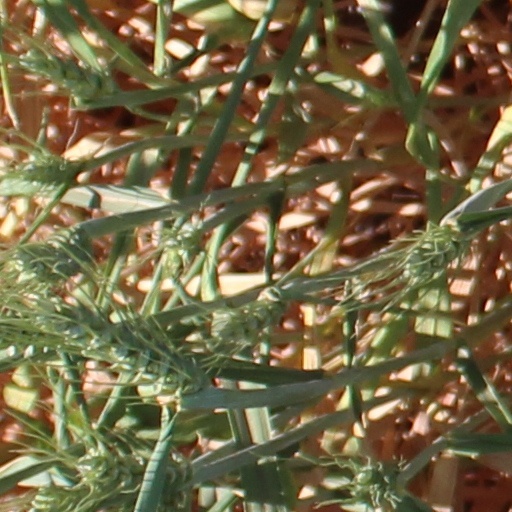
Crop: wheat